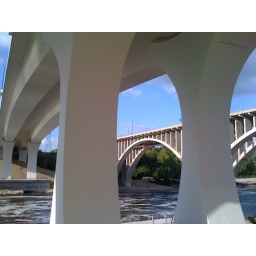
View of the new bridge over the Mississippi River and the road along the river. Including the father of Minneapolis's house.